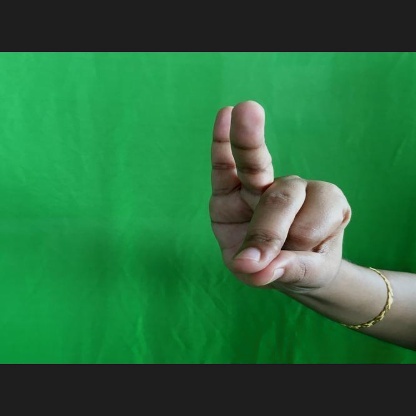
Mudra: Bramaram